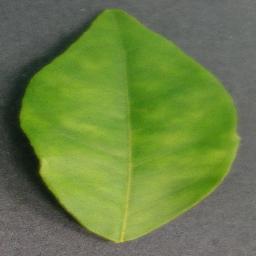
Label: Orange___Haunglongbing_(Citrus_greening)